Mechanical connections

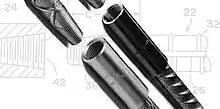
Rebar coupler

Mechanical couplers can be advantageous in comparison with conventional methods of lap splicing because of the requirement for less steel for overlapping. It is more effective in the seismic detailing to avoid reinforcement congestion problems.